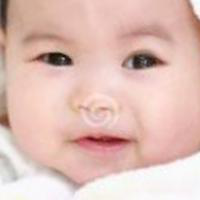
Age group: age 01-10